Missile Command

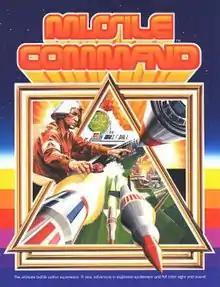
North American arcade flyer

Missile Command is a 1980 shoot 'em up game developed and published by Atari, Inc. for arcades. Sega released the game outside North America. It was designed by Dave Theurer, who would also design "Tempest" the following year. The player uses a trackball to defend six cities from intercontinental ballistic missiles by launching anti-ballistic missiles from three bases.